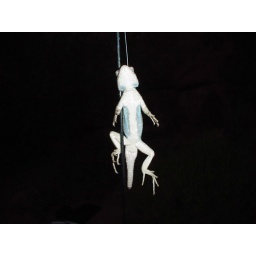
Ray Van Dongen spotted this one in a little sandstone canyon near Gunlock.